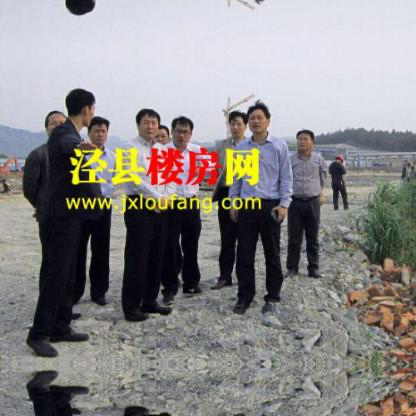
Objects in the image:
label: head
label: head
label: head
label: head
label: head
label: head
label: head
label: head
label: head
label: head